Lemmy

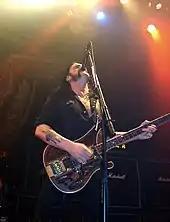
Lemmy playing bass and singing, with his trademark high microphone position

In Stockport, Lemmy joined local bands the Rainmakers and then the Motown Sect who played northern clubs for three years. In 1965, he joined The Rockin' Vickers who signed a deal with CBS, released three singles and toured Europe, reportedly being the first British band to visit the Socialist Federal Republic of Yugoslavia. The Rockin' Vickers moved to Manchester, where they shared a flat together.